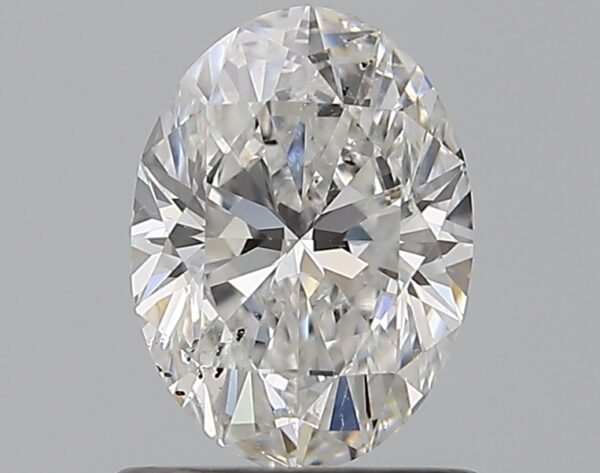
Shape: oval
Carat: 0.8
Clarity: SI2
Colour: F
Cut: EX
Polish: EX
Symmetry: VG
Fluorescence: F
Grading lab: GIA
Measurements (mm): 7.1 x 5.21 x 3.3